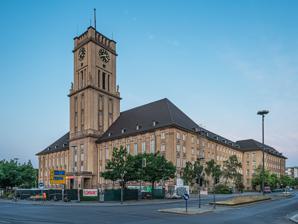
Building: Rathaus Schöneberg
Country: Germany
Year built: 1914
City hall of Tempelhof-Schöneberg Rathaus Schöneberg Rathaus Schöneberg is the city hall for the borough of Tempelhof-Schöneberg in Berlin , Germany. From 1949 until 1990 it served as the seat of the state senate of West Berlin and from 1949 until 1991 as the seat of the Governing Mayor . History Ich bin ein Berliner (I am a Berliner) speech " Ich bin ein Berliner " speech from the Rathaus Schöneberg by John F. Kennedy , 26 June 1963. Duration 9:01. Ich bin ein Berliner (I am a Berliner) speech (audio) Audio-only version (Duration 9:22) Problems playing these files? See media help . The sandstone building was constructed between 1911 and 1914, when it replaced the old town hall of Schöneberg , at that time an independent city ( German : Stadtkreis ) not yet incorporated into Greater Berlin , which took place in 1920. The Nazi authorities had a series of war murals by Franz Eichhorst added to the interior in 1938. In World War II the building was severely damaged by Allied bombing and during the final Battle of Berlin . After the war the undestroyed Neues Stadthaus , former head office of Berlin's municipal fire insurance Feuersozietät , on Parochialstraße in Mitte , served as intermittent city hall, replacing the ruined Rotes Rathaus (Red City Hall, also in East Berlin), the traditional seat of the Berlin government. With the division of Berlin's city government and administration in September 1948 the Neues Stadthaus was in the Communist Ostsektor (eastern sector) and became off limits to West Berlin . As a "temporary" measure the barely repaired Rathaus Schöneberg on Rudolph-Wilde-Platz became the city hall for West Berlin. In 1950 the Freedom Bell ( Freiheitsglocke ), a gift by the United States , was installed in the rebuilt tower. Plaque memorializing John F. Kennedy Buddy Bear Schöneberg in front of the city hall During the Berlin Blockade , the Uprising of 1953 , and the Hungarian Revolution of 1956 , Rudolph-Wilde-Platz in front of the building became a gathering place for protest rallies. After the construction of the Berlin Wall in 1961, the steps of Rathaus Schöneberg were the location where U.S. President John F. Kennedy spoke on 26 June 1963, proclaiming " Ich bin ein Berliner ". On the night of his assassination , several thousand Berliners spontaneously gathered at the square, which was officially renamed John-F.-Kennedy-Platz three days later. A large memorial plaque, mounted on a column at the entrance of the building, and the room above the entrance overlooking the square are dedicated to Kennedy and his visit. There was a large assembly in front of the Rathaus on 10 November 1989, the day after the fall of the Berlin Wall . Prominent people attending were chancellor Helmut Kohl , former chancellor Willy Brandt , and foreign minister Hans-Dietrich Genscher . After reunification , Rathaus Schöneberg reverted to its original purpose of being Schöneberg Borough Town Hall. Upon the 2001 Berlin administrative reform, Rathaus Schöneberg became the town hall for the newly constituted borough of Tempelhof-Schöneberg . It was also the permanent home to an exhibition of the life of Willy Brandt (1913–1992), Mayor of West Berlin from 1957 to 1966 and Chancellor of the Federal Republic of Germany 1969–74. The exhibition was closed as from January 2010; it is planned to open again at another site in the city. Since 2005, the exhibition called Wir waren Nachbarn – Biografien jüdischer Zeitzeugen (English title: We were Neighbours once – Biographies of Jews in Schöneberg and Tempelhof under the Nazi Regime ) takes place in the exhibition hall of the Rathaus Schöneberg. References